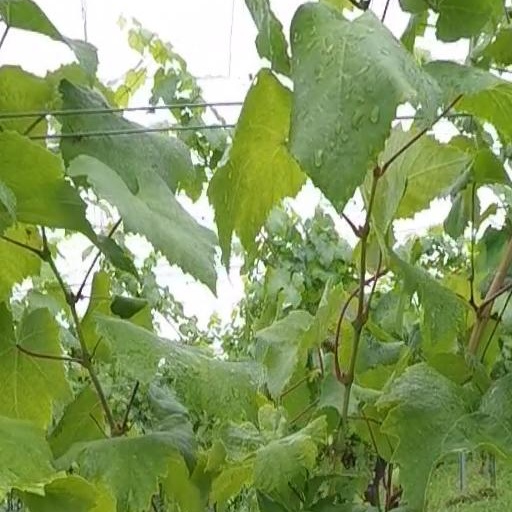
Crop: grape